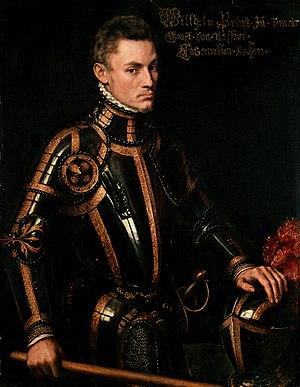
Les relations internationales de l'Empire ottoman ont été caractérisées par une compétition constante avec la Perse à l'Est de son territoire et l'Europe à l'ouest. Ces relations se sont détériorées à la fin du XIXᵉ siècle et au début du XXᵉ siècle avec l'éveil du nationalisme sous l'Empire ottoman, menant à la perte de nombreuses régions.